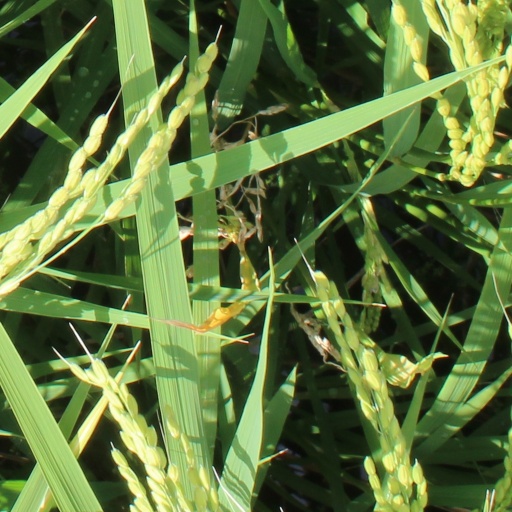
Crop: rice